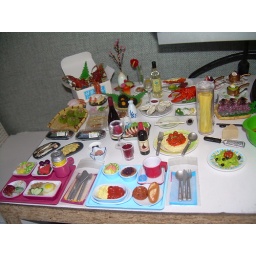
A few of the set I have around my computer monitor at work